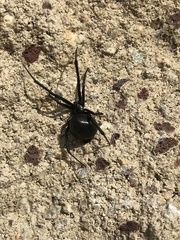
Species: Lactrodectus_hesperus